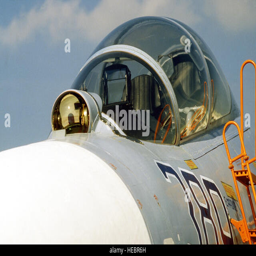
a close - up view of the canopy and surrounding area of an aircraft exhibited